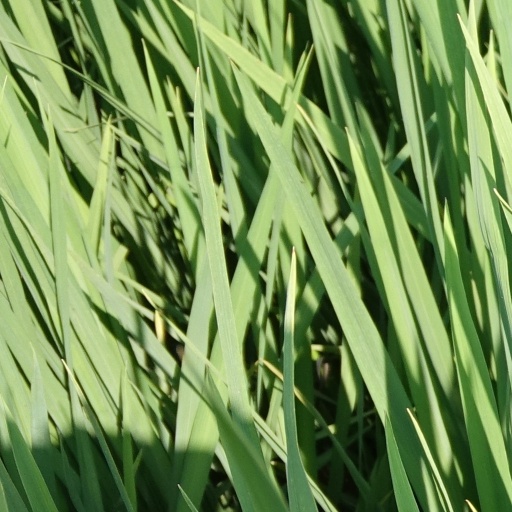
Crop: rice